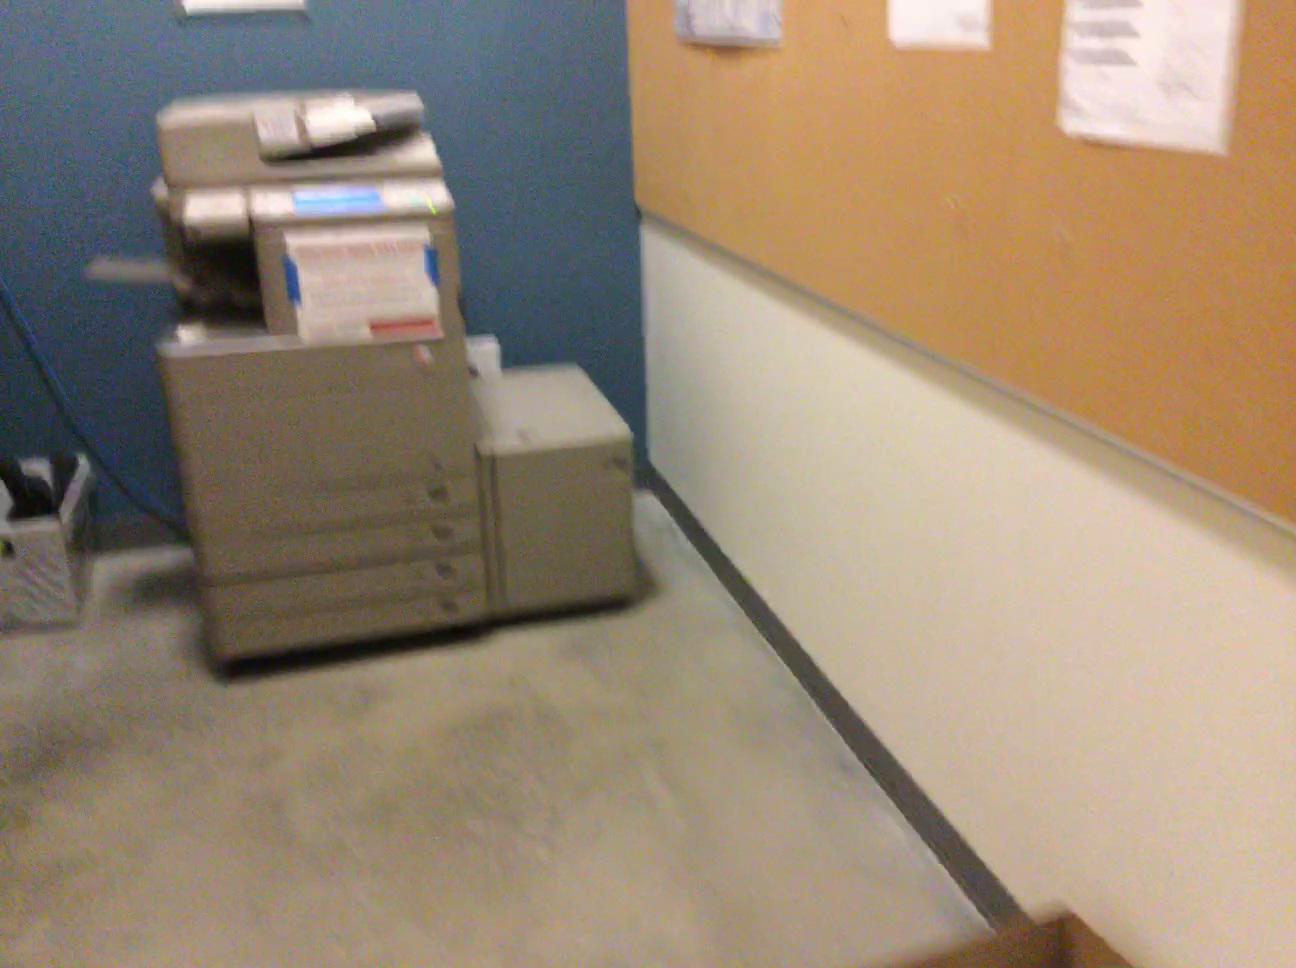
Question: Can the copier fit behind the paper from the world's perspective? Final answer should be yes or no.
Answer: No